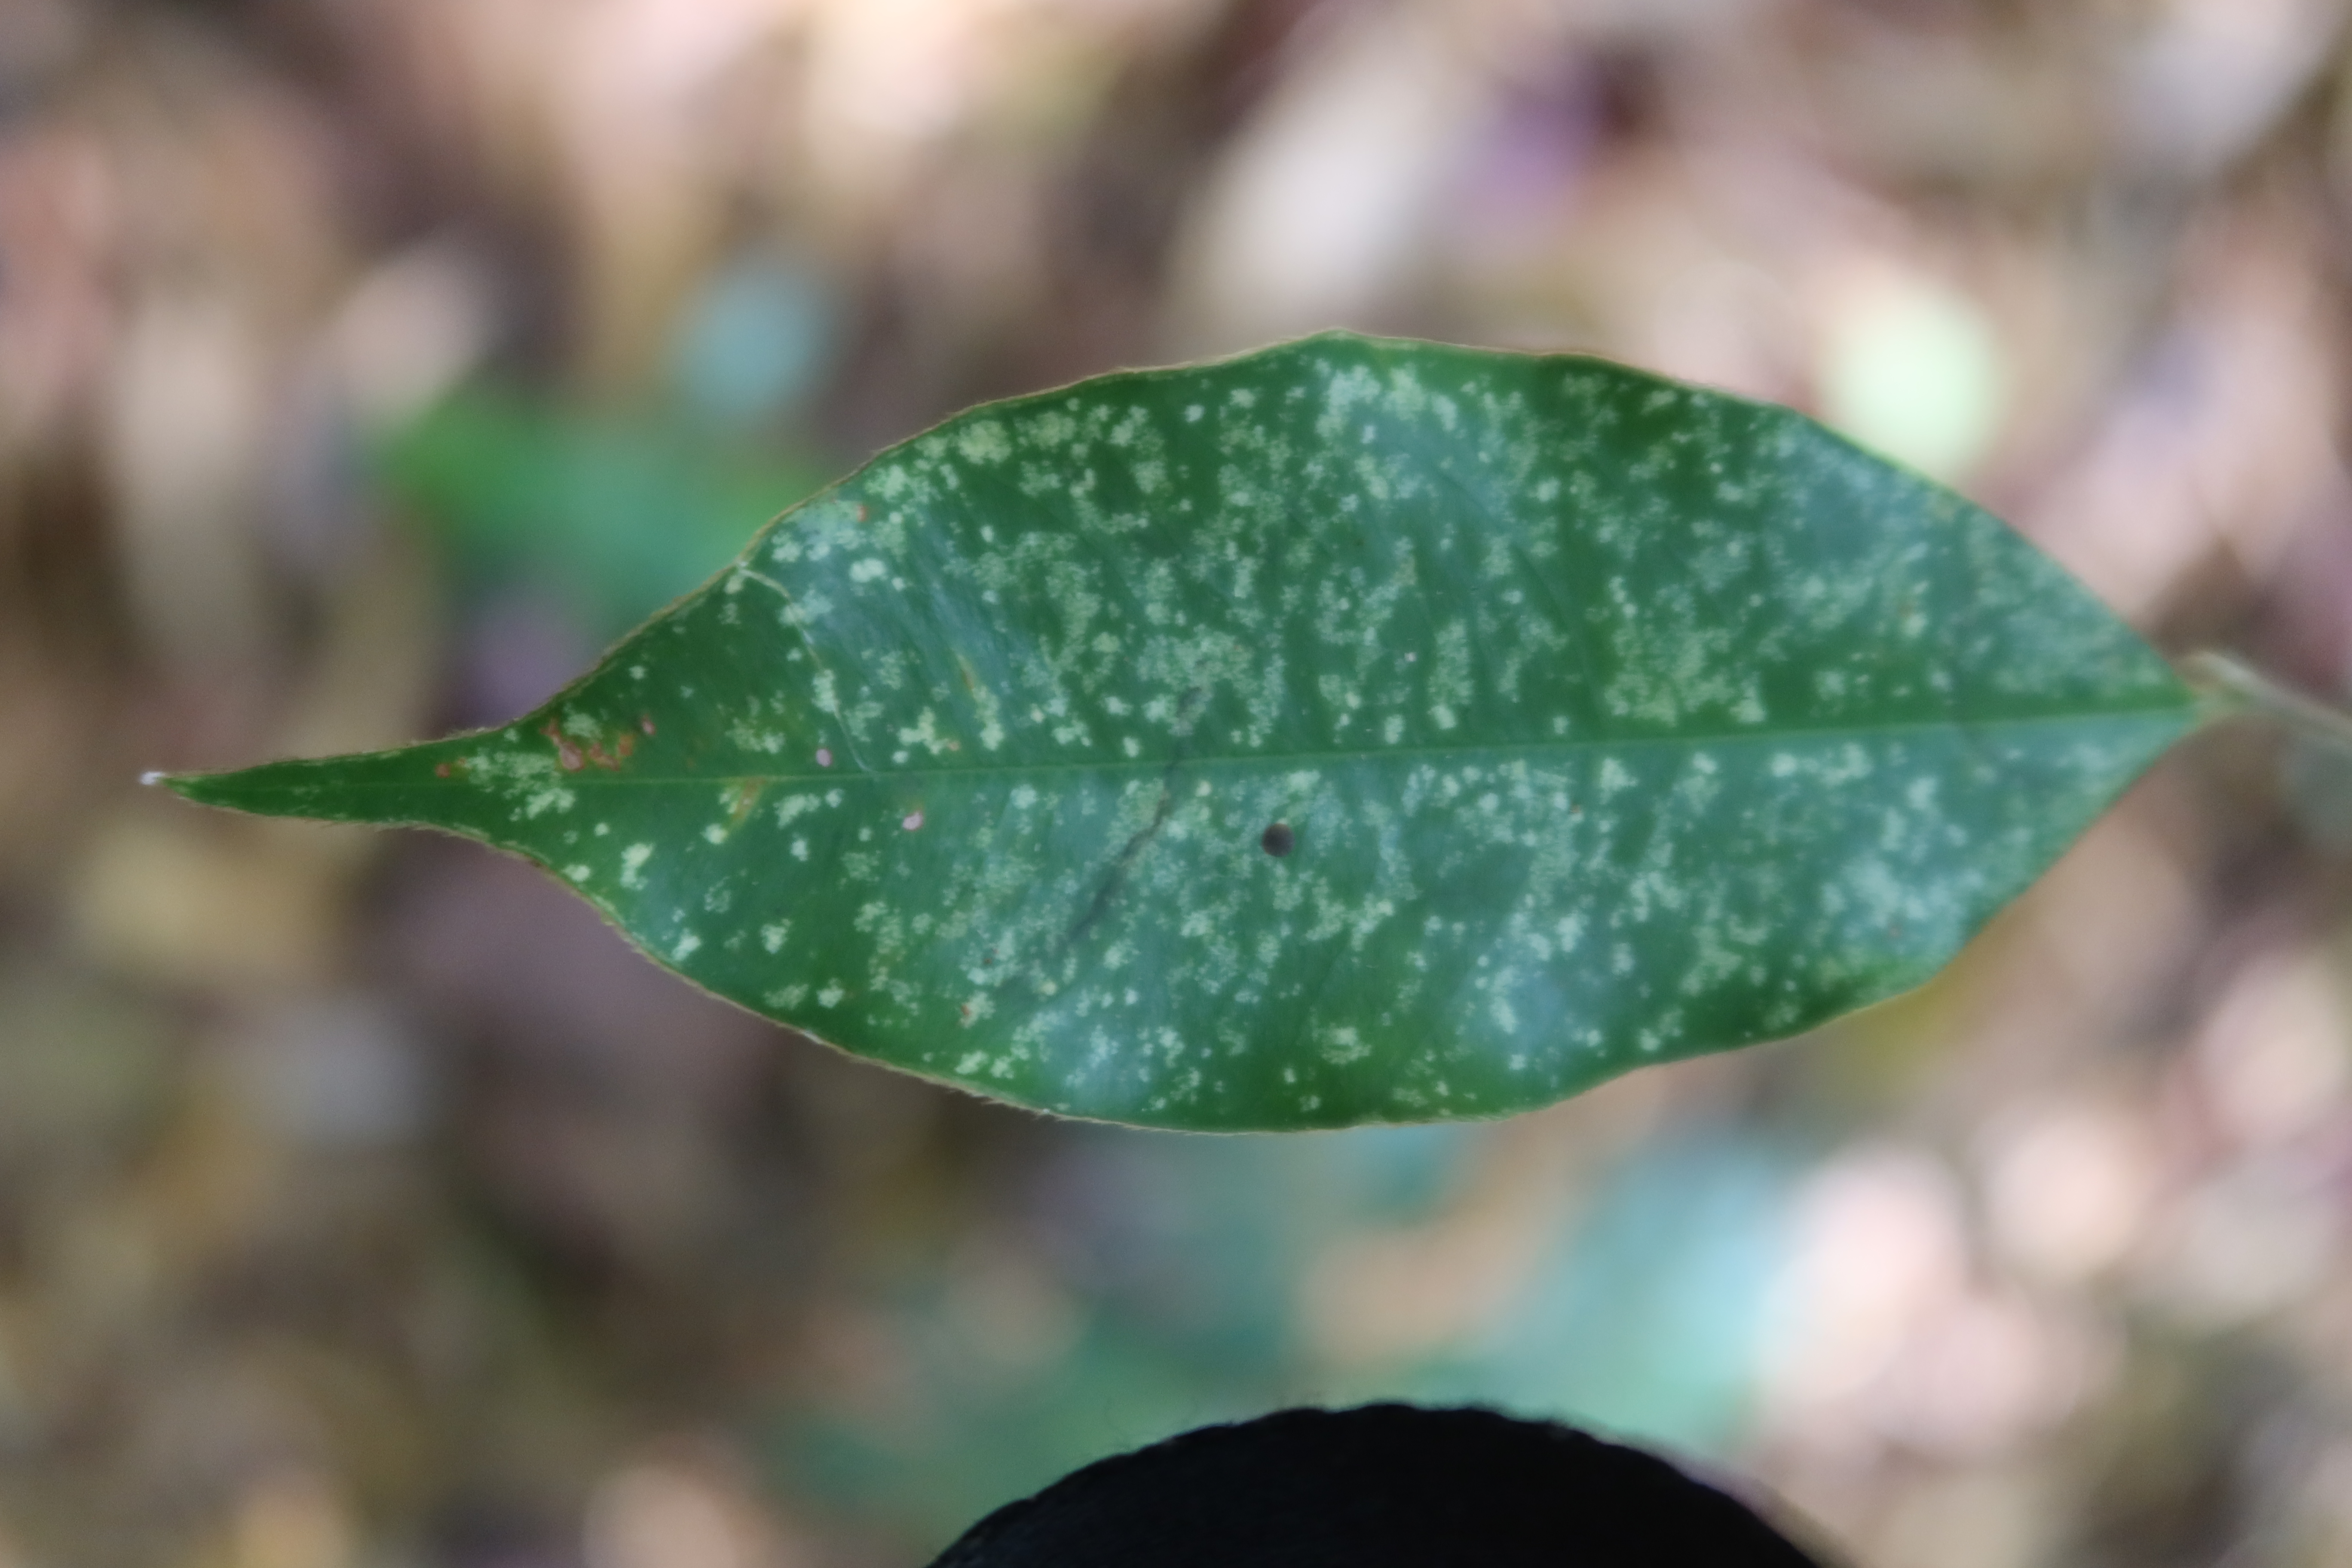
Label: Powdery mildew